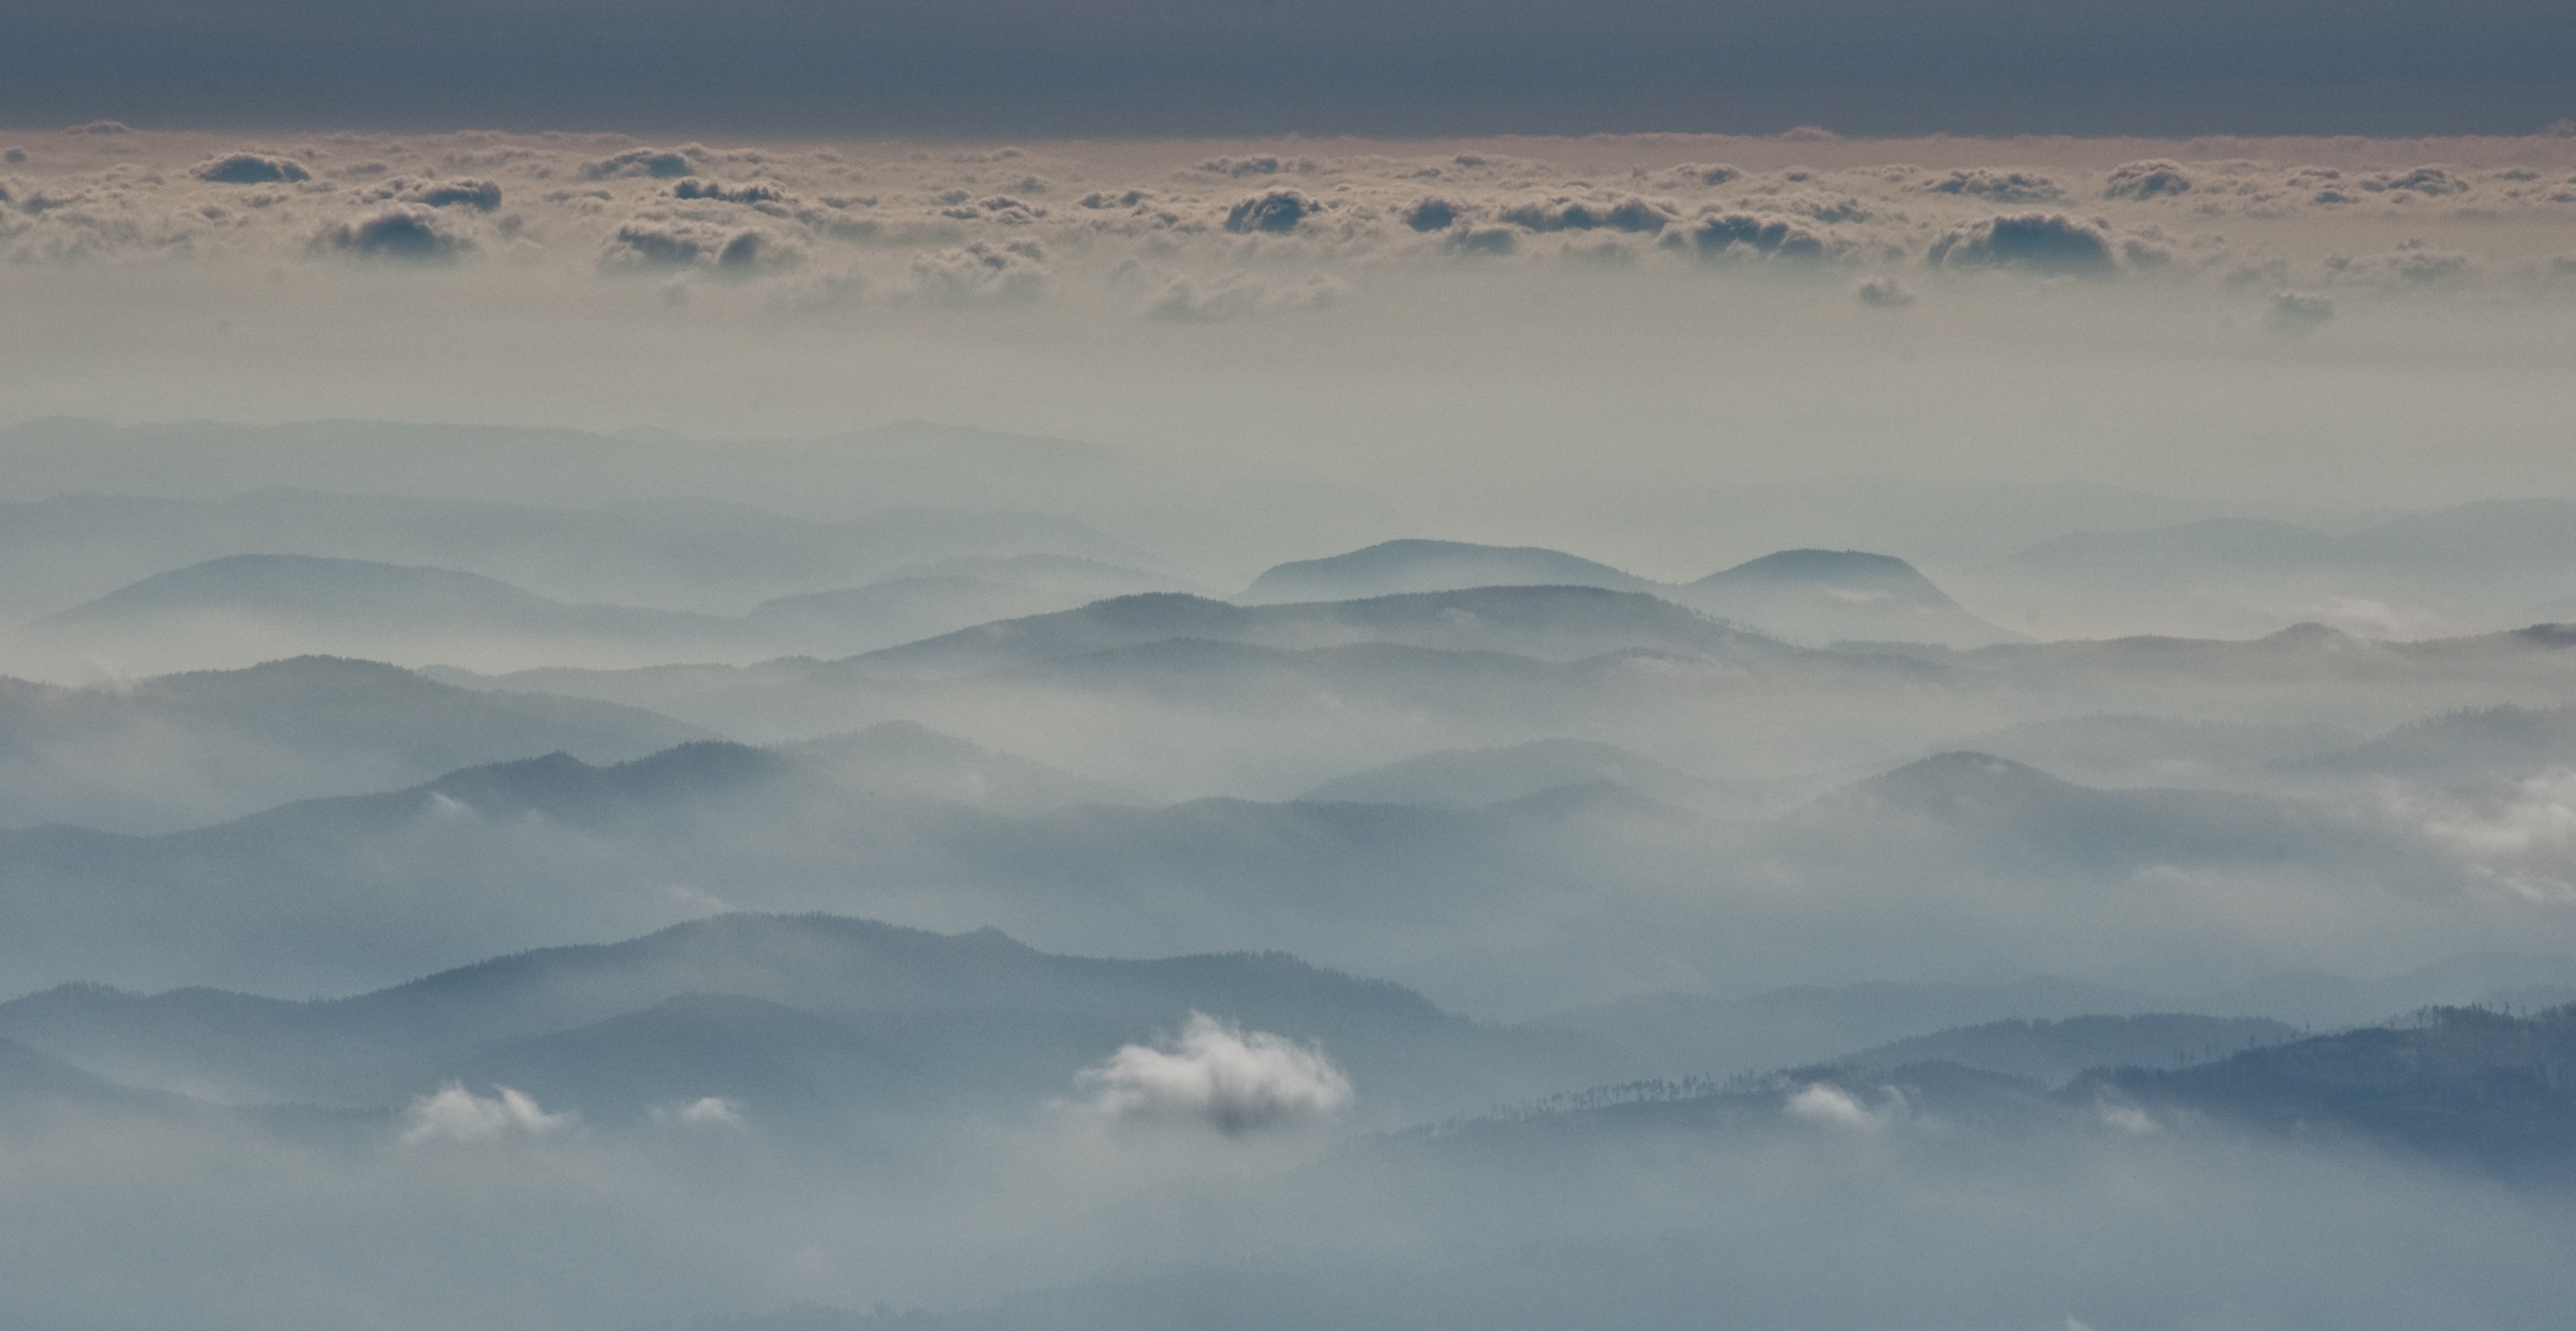
landscape, horizon, mountain, cloud, sky, fog, sunrise, mist, morning, dawn, atmosphere, mountain range, remote, weather, haze, blue, plain, background, mountains, plateau, infinite, slovakia, meteorological phenomenon, atmospheric phenomenon, atmosphere of earth, mountainous landforms, carpathian mountains